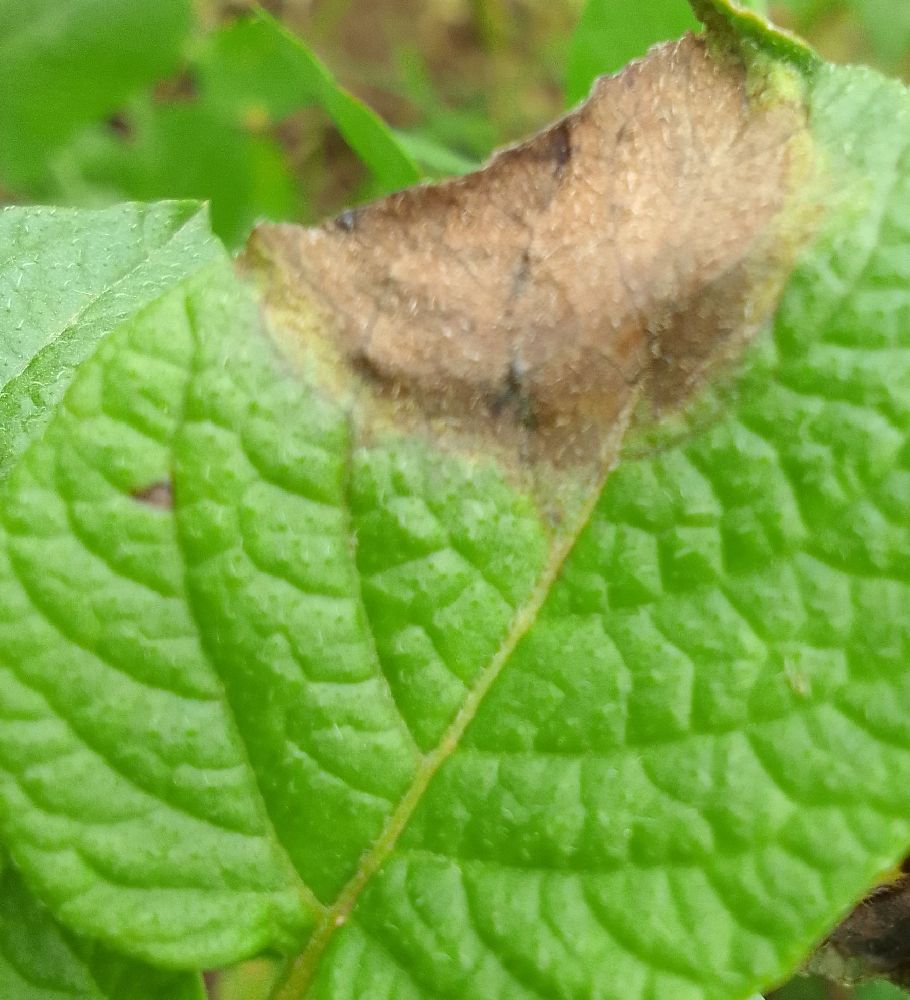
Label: Late blight